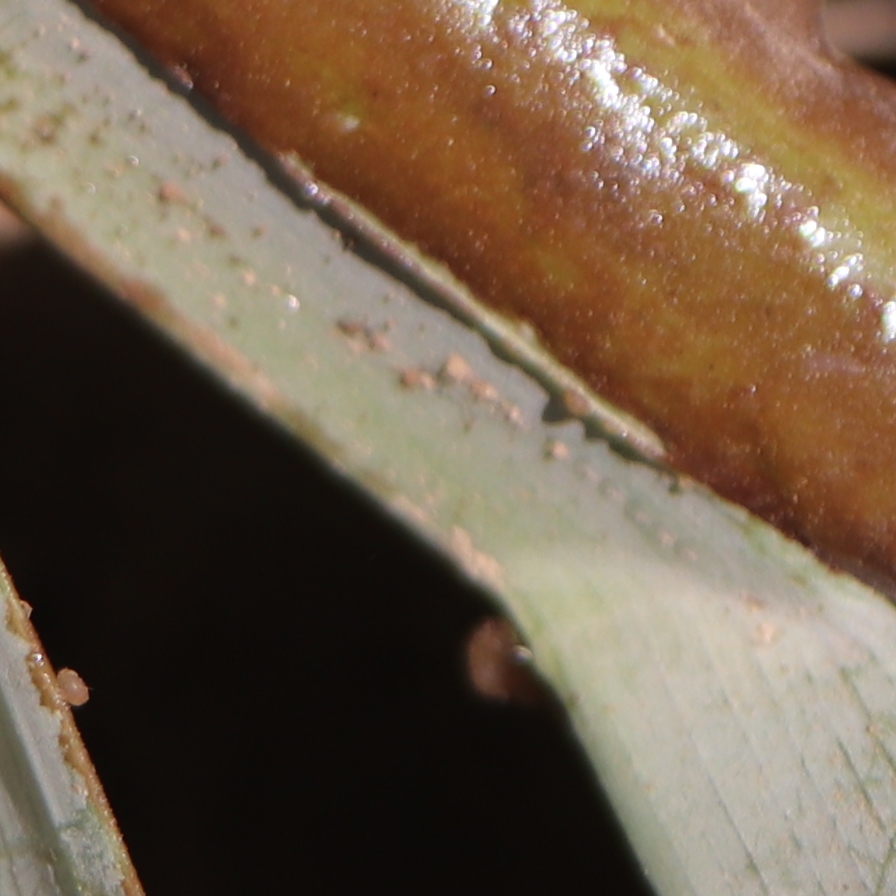
Label: Honey